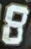
Number: 8